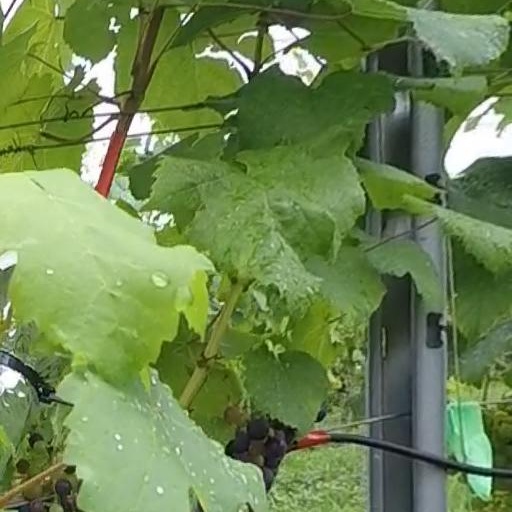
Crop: grape